O' Faby

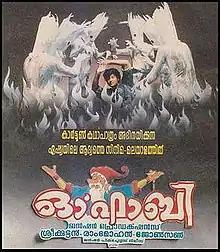
Theatrical poster

O' Faby is a 1993 Malayalam-language film. It was Asia's first full-length live-action/animation hybrid feature film. Directed by Sreekumar Krishnan Nair. Lists of Malayalam films It stars Nagesh, Thilakan, Roque Tharakan, Manoj K. Jayan and Srividya. The director of animation was Ram Mohan. Singers K. J. Yesudas, K. S. Chithra and S. P. Balasubrahmanyam sing songs with lyrics penned by Bichu Thirumala. The cinematography team included Jayanan Vincent, Ramachandra Babu P. N. Sundaram and Venugopal Madathil.